Mike Quackenbush

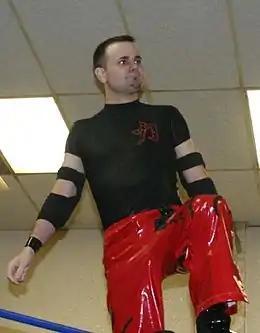
Quackenbush at a Chikara show in June 2008

2007 started with Quackenbush, Jigsaw and Storm defeating Team Canada (Jagged, Shane Matthews and Max Boyer), Team TNA (Alex Shelley, Chris Sabin and Sonjay Dutt), Team Mucha Lucha (Lince Dorado, El Pantera and Sicodelico, Jr.) and finally Miyawaki, Yoshiaki Yago and Kudo to win the inaugural King of Trios tournament. The following month on March 25 Claudio Castagnoli defeated Quackenbush to win the right to represent Chikara in the first ever King of Europe Cup. That same month "Chikara Podcast–A–Go–Go" was launched. The weekly video podcast debuts a new episode every Monday night and is available through iTunes, YouTube and other online outlets.